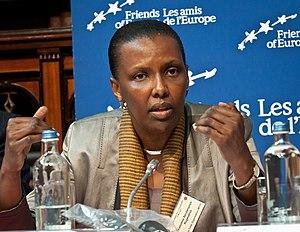
Valentine Sendanyoye Rugwabiza est une femme d'affaires et une femme politique rwandaise, représentante permanente de son pays auprès de l'organisation des Nations Unies depuis 2016.